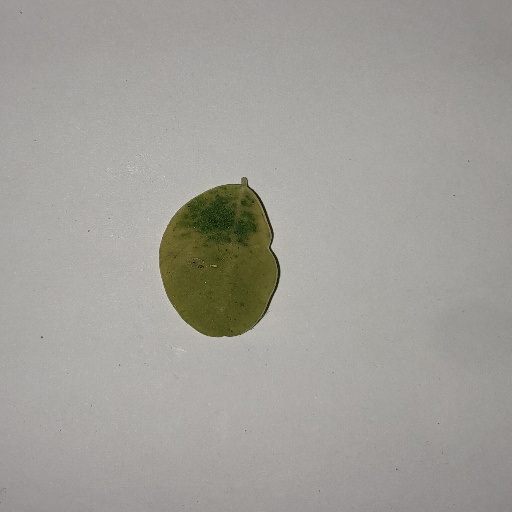
Species: Sojina
Leaf condition: Yellow Leaf